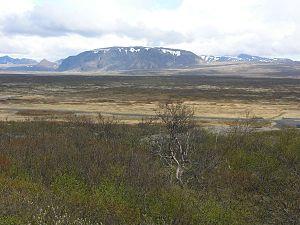
La Hrafnabjörg, toponyme islandais signifiant littéralement en français « les roches du corbeau », est un volcan d'Islande situé dans le sud-ouest du pays, à l'est des Þingvellir et au nord-est du Þingvallavatn. Culminant à une altitude de 763 mètres, elle domine le Þingvallahraun et les Þingvallaskógar à l'ouest et le Þjófahraun à l'est. La montagne est un tuya, un ancien volcan sous-glaciaire édifié sous d'importantes quantités de glaces et désormais dégagé des glaciers. Elle se situe à l'aplomb des failles orientales délimitant les Þingvellir.